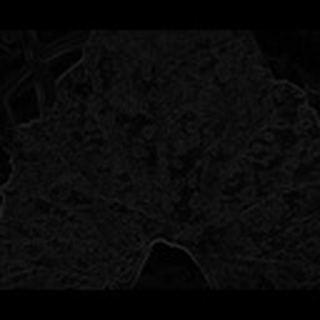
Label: cotton_powdery_mildew